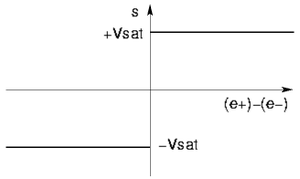
Caractéristique d'un ampli op
Un amplificateur opérationnel est un amplificateur différentiel : c'est un amplificateur électronique qui amplifie une différence de potentiel électrique présente à ses entrées. Initialement, les AOP ont été conçus pour effectuer des opérations mathématiques dans les calculateurs analogiques : ils permettaient d'implémenter facilement les opérations mathématiques de base comme l'addition, la soustraction, l'intégration, la dérivation et d'autres. Par la suite, l'amplificateur opérationnel est utilisé dans bien d'autres applications comme la commande de moteurs, la régulation de tension, les sources de courants ou encore les oscillateurs.